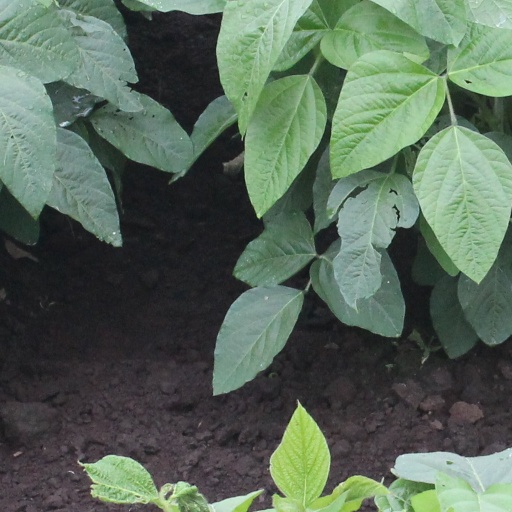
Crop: soybean